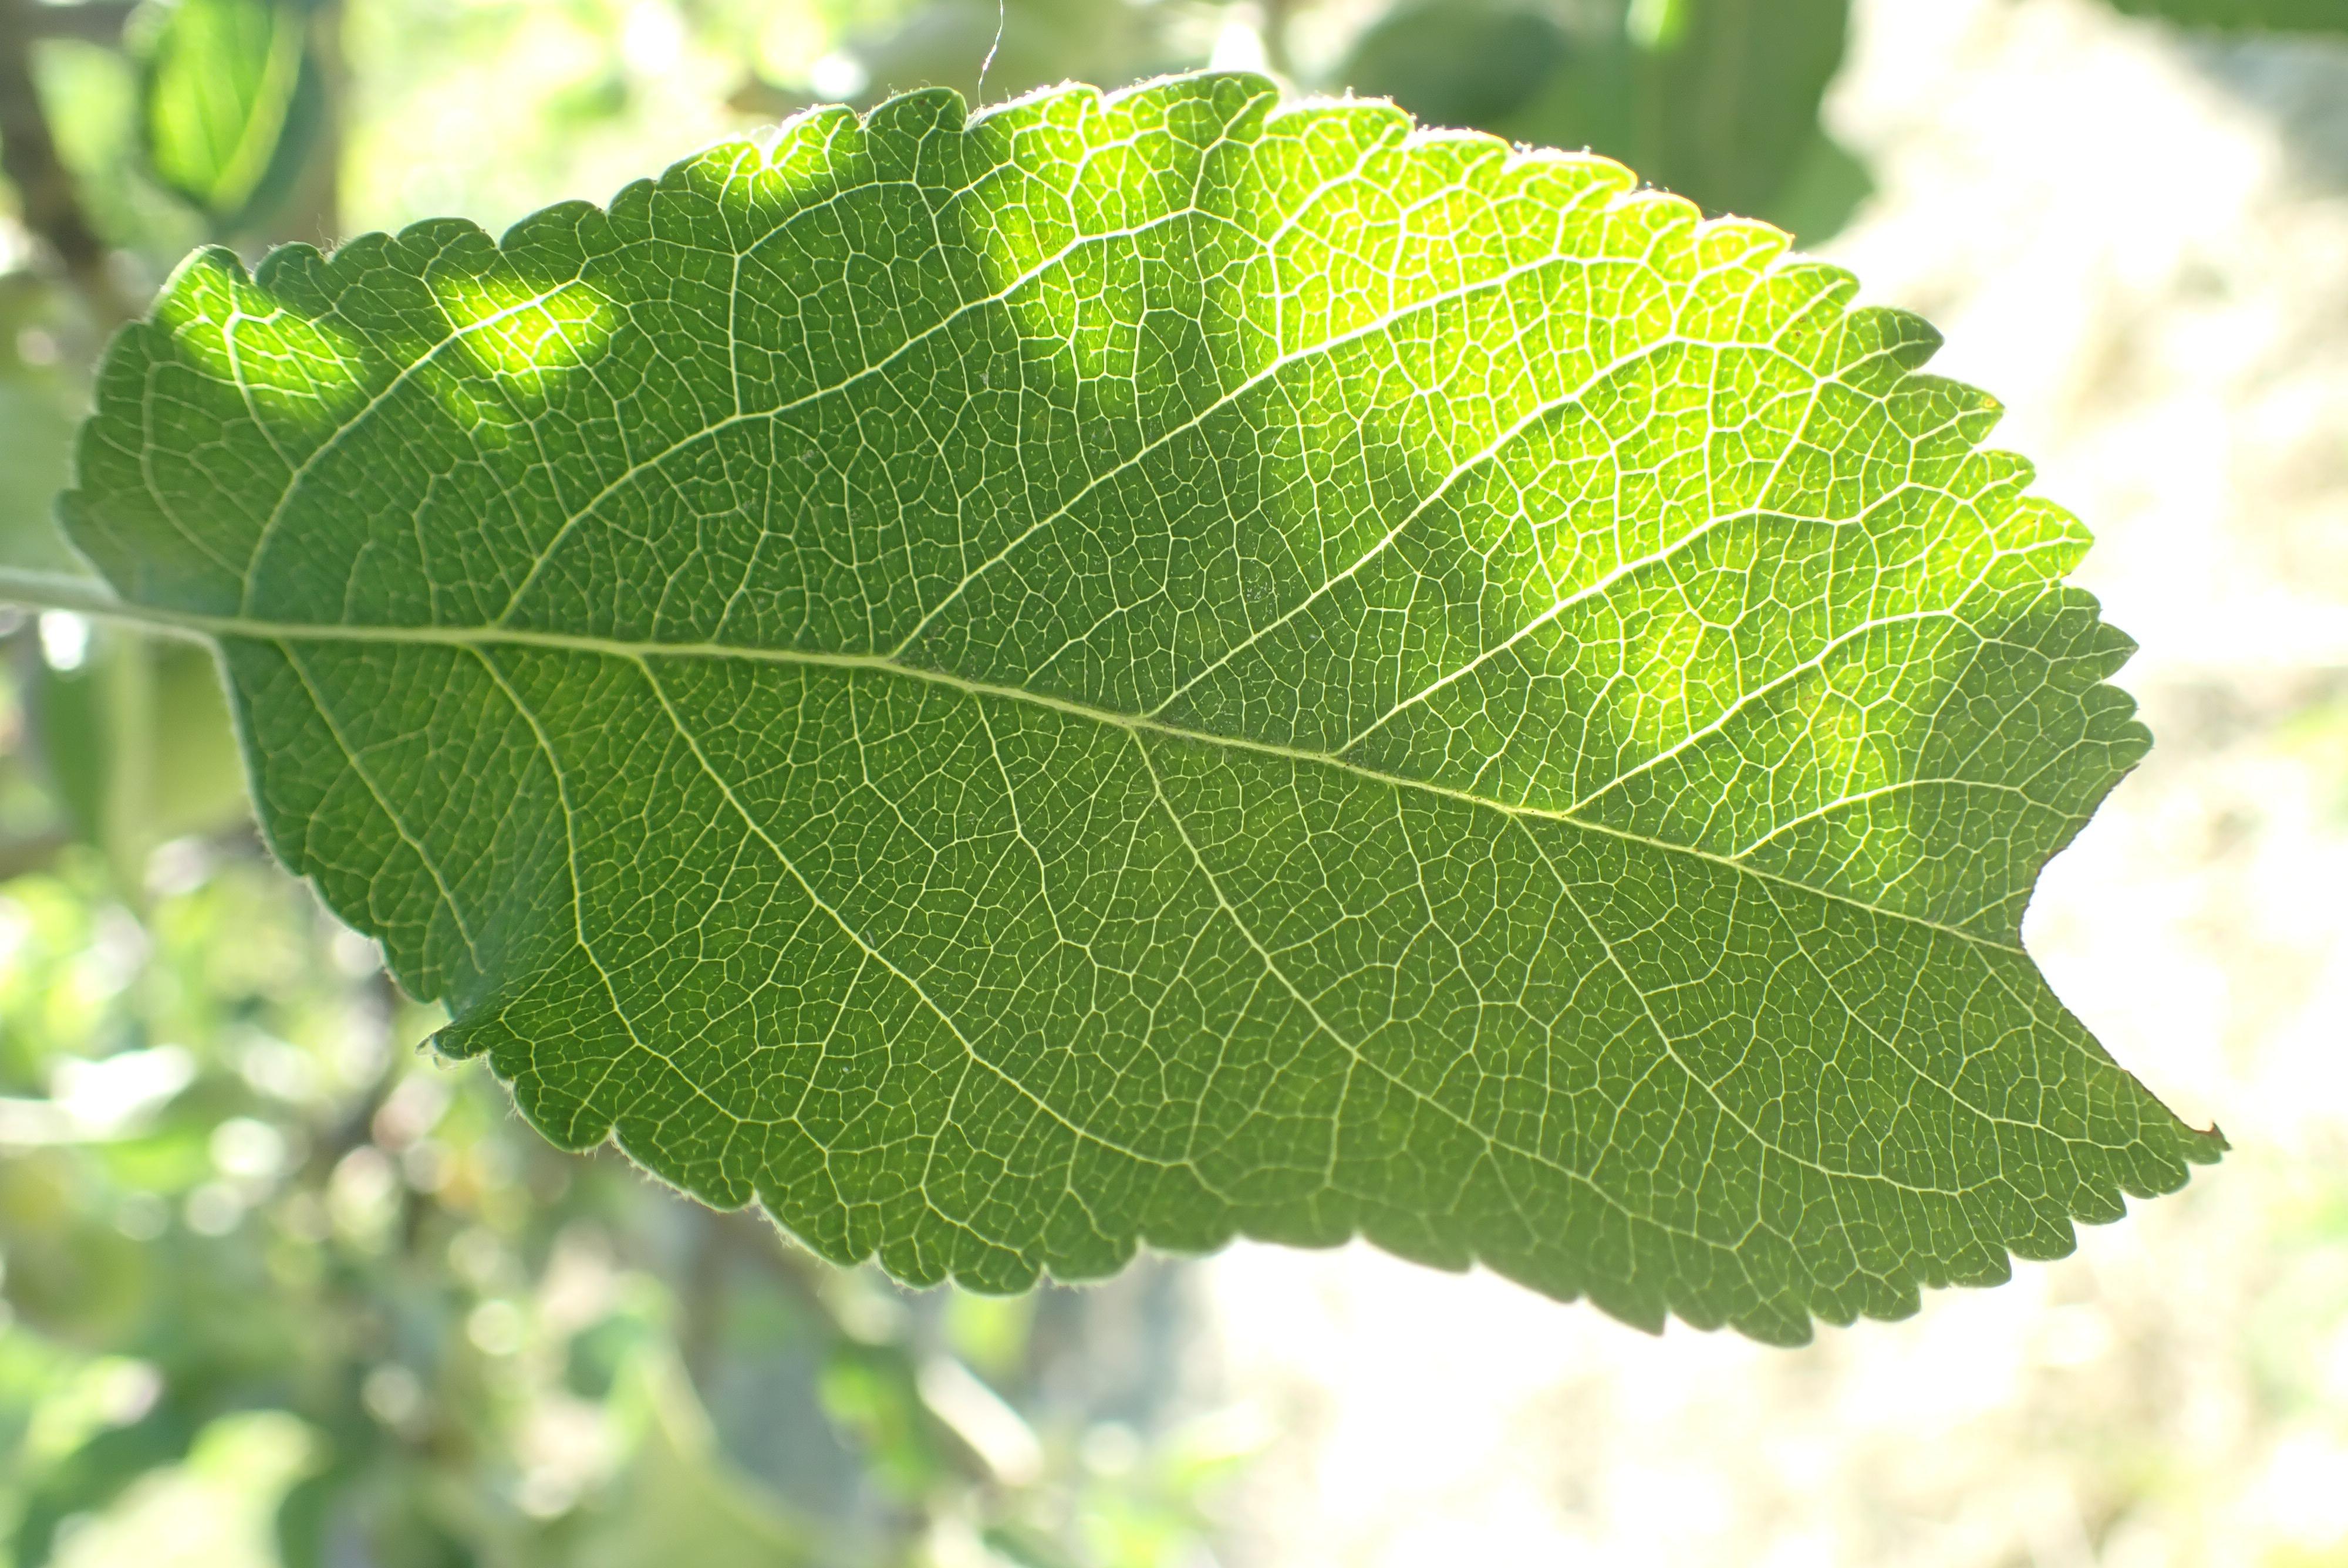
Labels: healthy